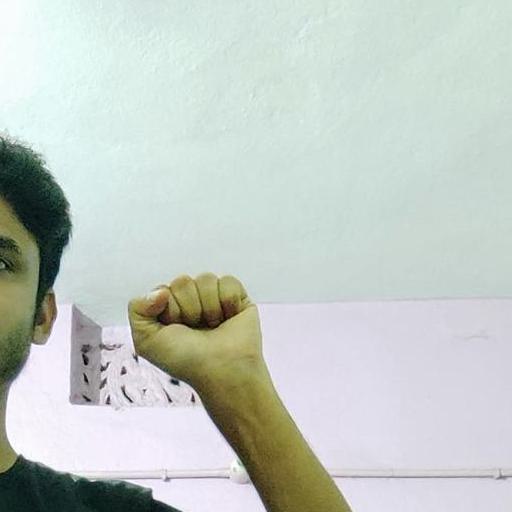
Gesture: fist